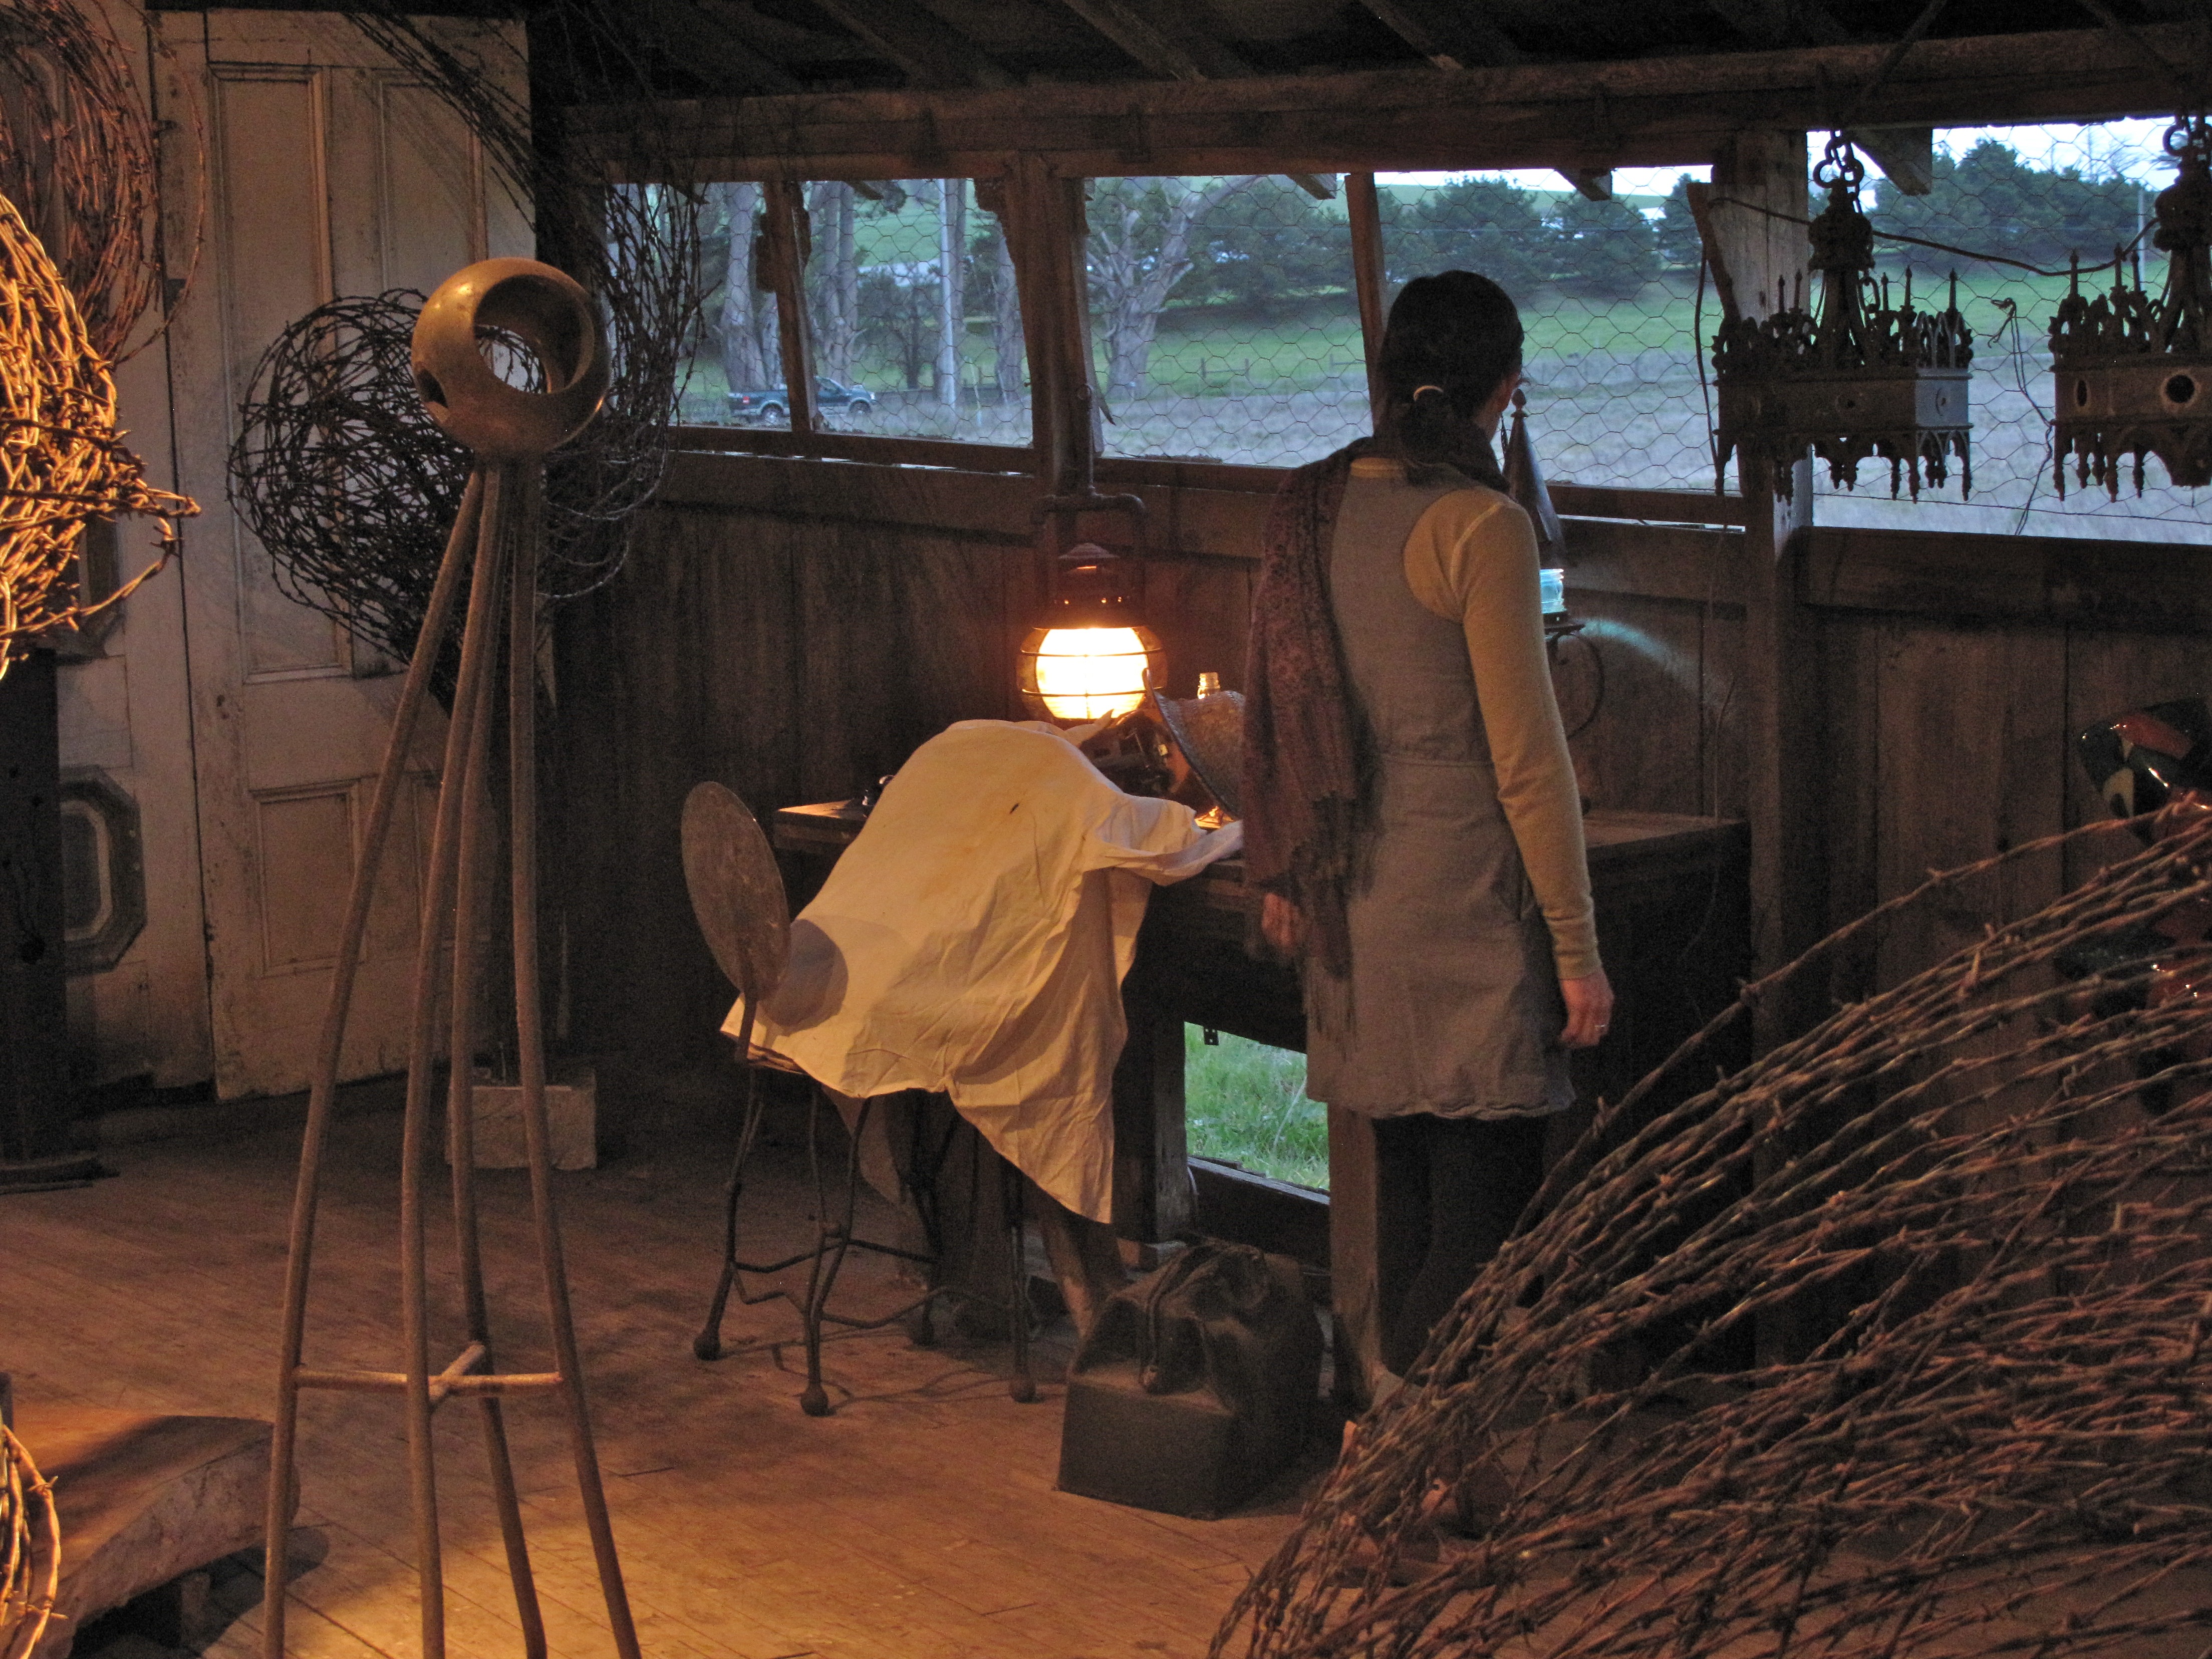
wood, woman, interior, rustic, evening, studio, temple, windows, screenshot, artist's workshop